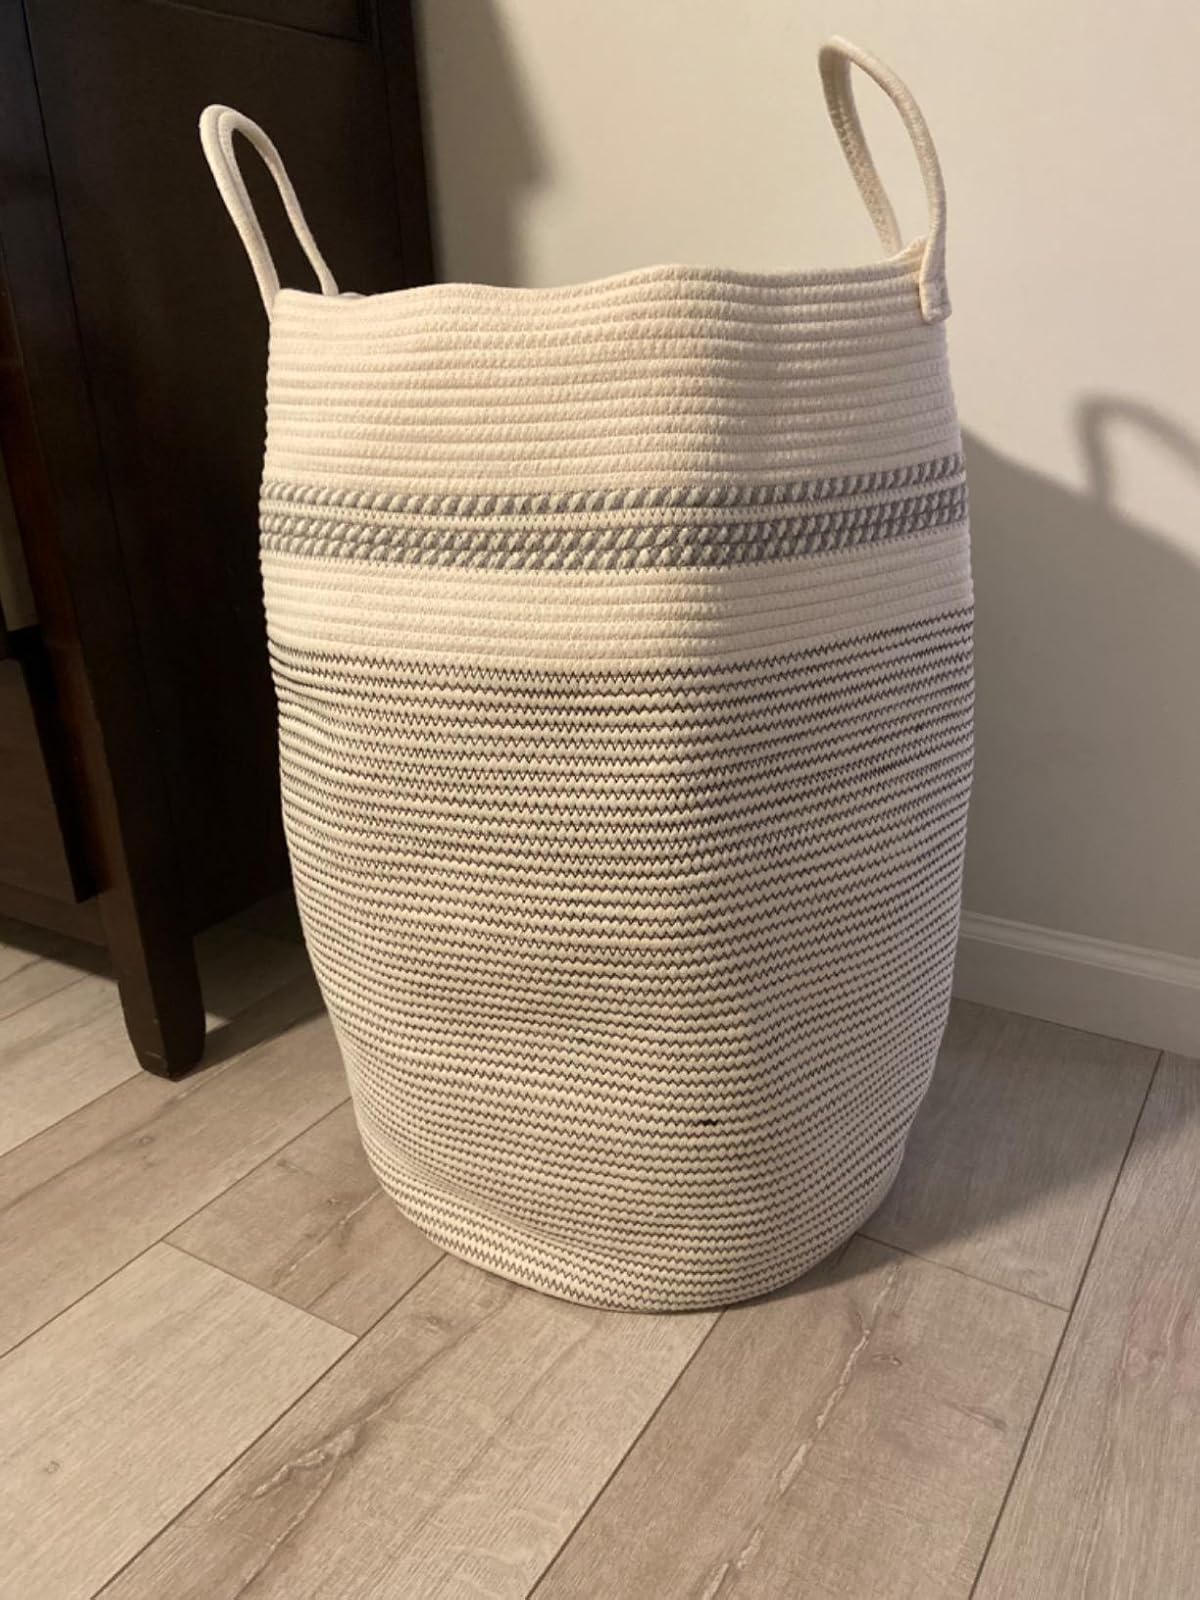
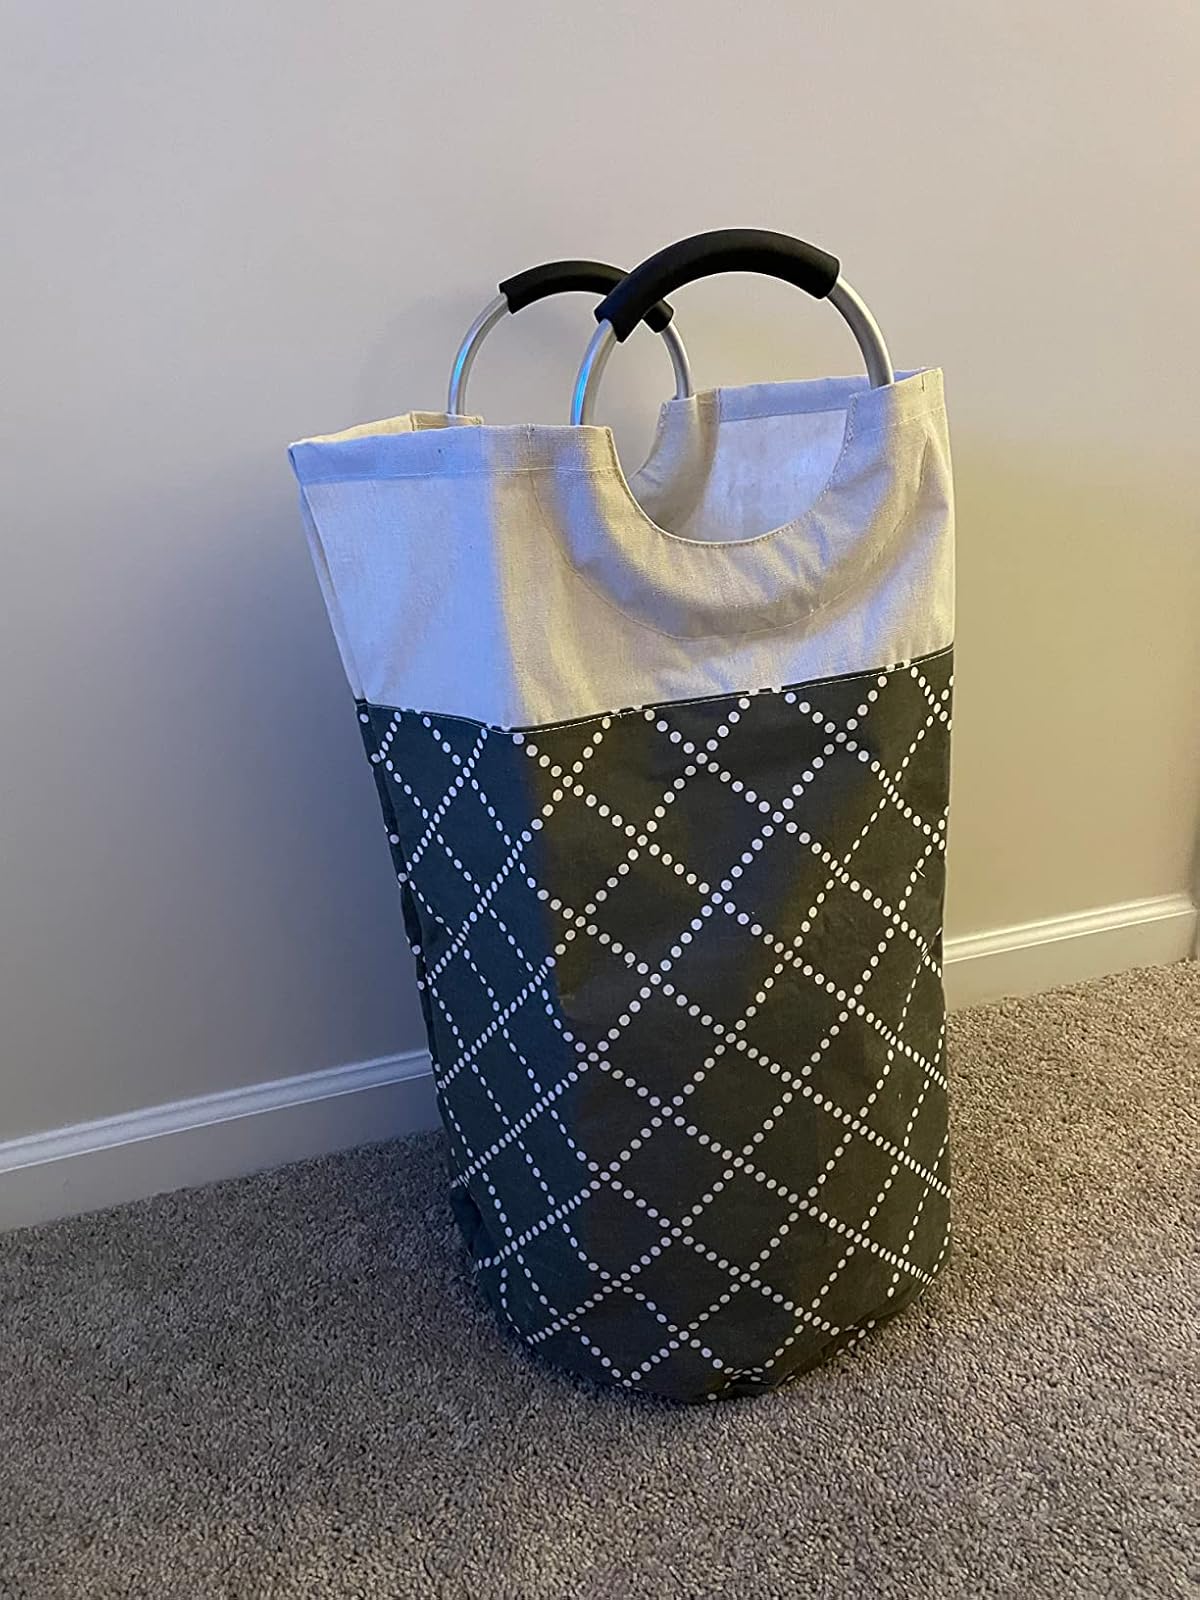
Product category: items_hamper
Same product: no